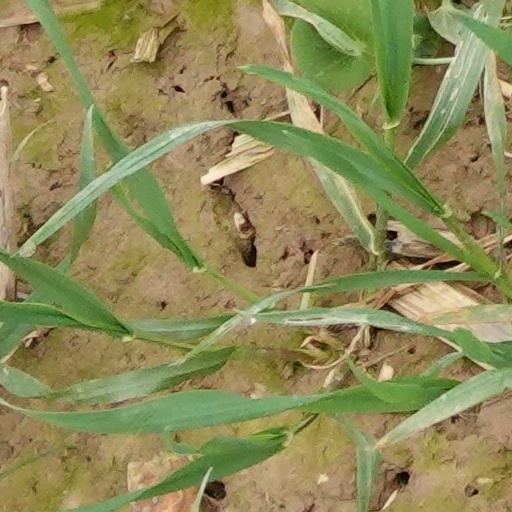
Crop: wheat